Academy of sciences

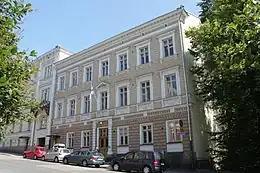
The Finnish Academy of Science and Letters along the Mariankatu street in Helsinki

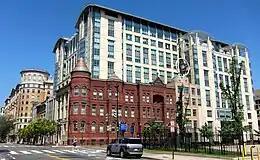
The Keck Center of the National Academies in Washington, D.C., one of several facilities where the National Academy of Sciences maintains offices

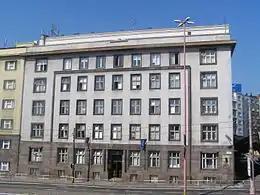
Slovak Academy of Sciences (Presidium Building)

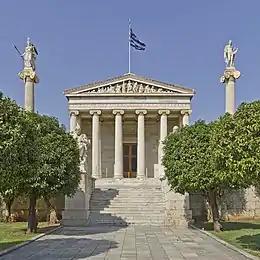
The main building of the Academy of Athens, located in central Athens, Greece

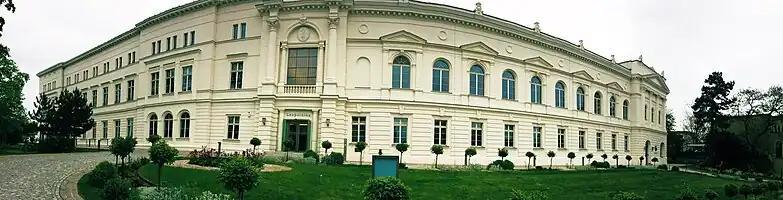
Academy of Sciences Leopoldina in Germany

An academy of sciences is a type of learned society or academy (as special scientific institution) dedicated to sciences that may or may not be state funded. Some state funded academies are national, or royal (i.e. United Kingdom's Royal Society of London for Improving Natural Knowledge) as a form of honor.